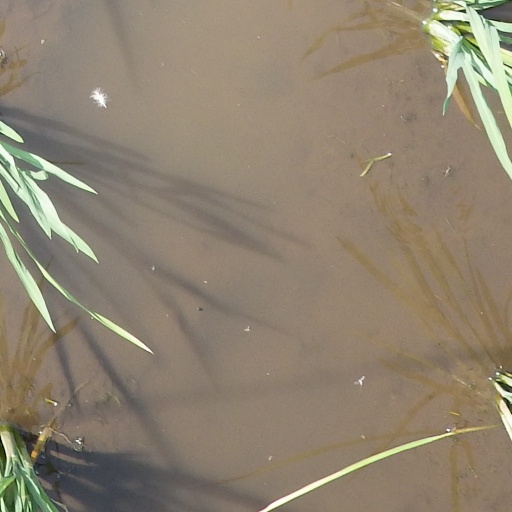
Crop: rice